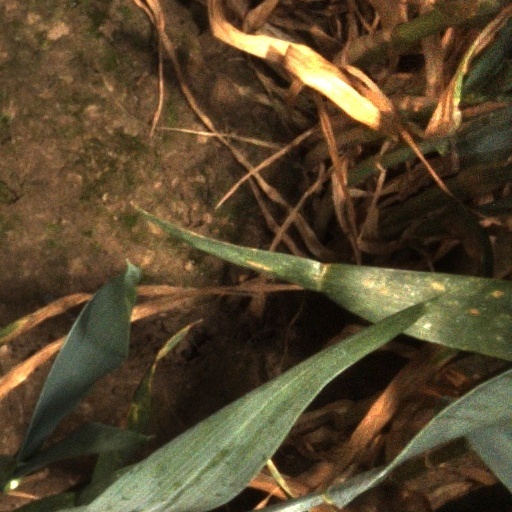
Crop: wheat